Akura church

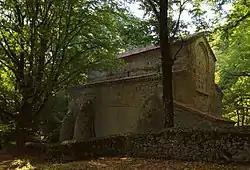
Akura church of Saint David

The Akura church of Saint David is a medieval Georgian Orthodox monastery in the eastern Georgian region of Kakheti. Dated stylistically to the 9th century, it is a three-nave basilica, dedicated to St. David of Gareja, one of the Thirteen Assyrian Fathers. It is inscribed on the list of the Immovable Cultural Monuments of National Significance of Georgia.